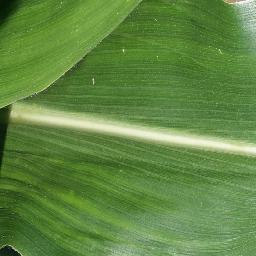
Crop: corn
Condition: (maize)_healthy